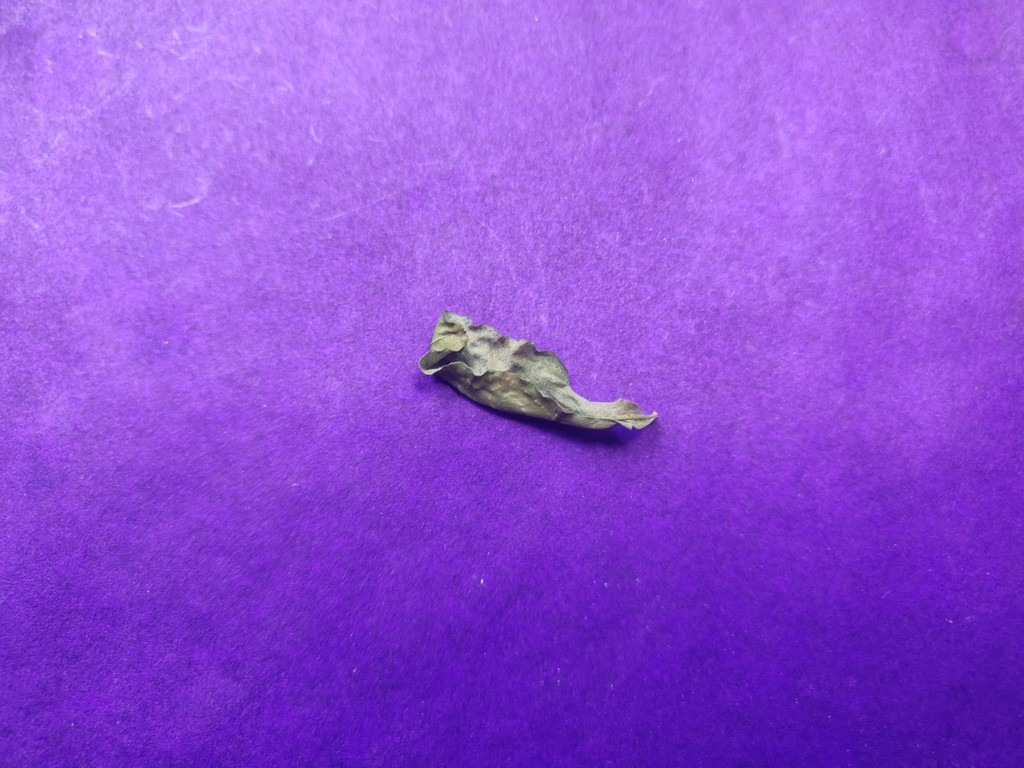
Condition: Dried
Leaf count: single
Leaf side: unknown